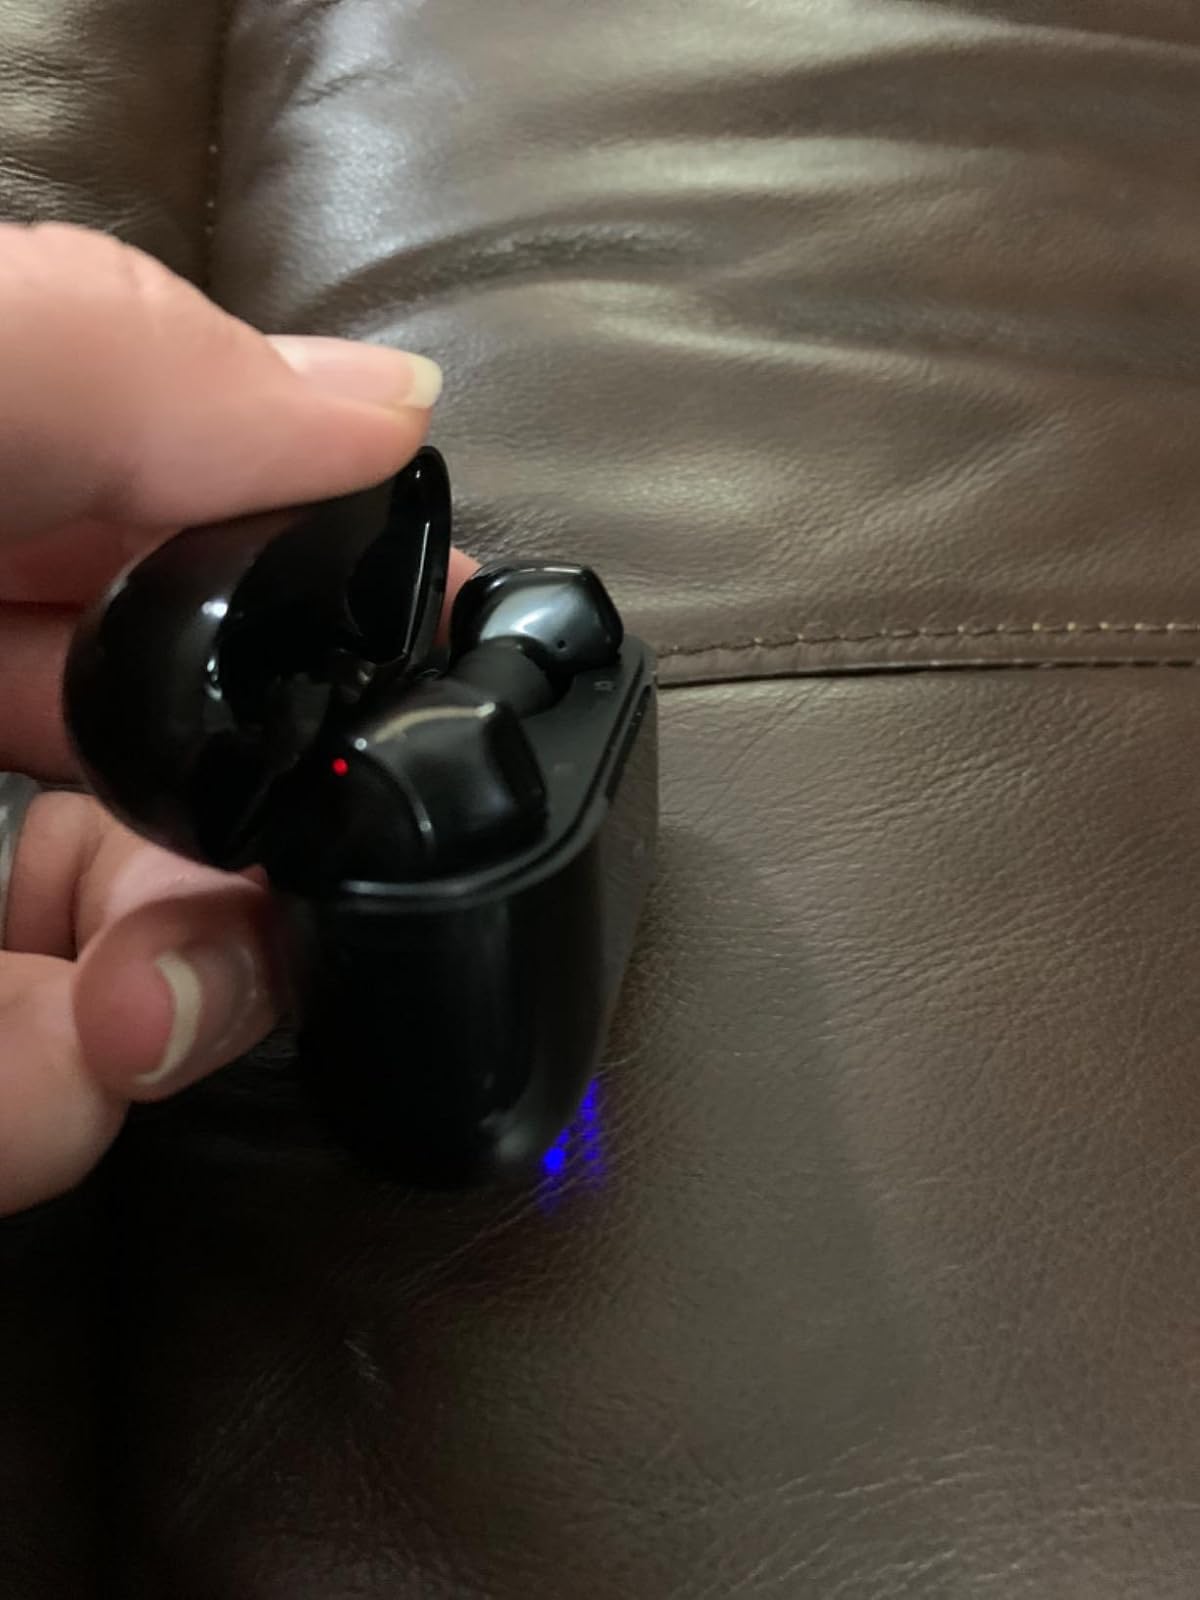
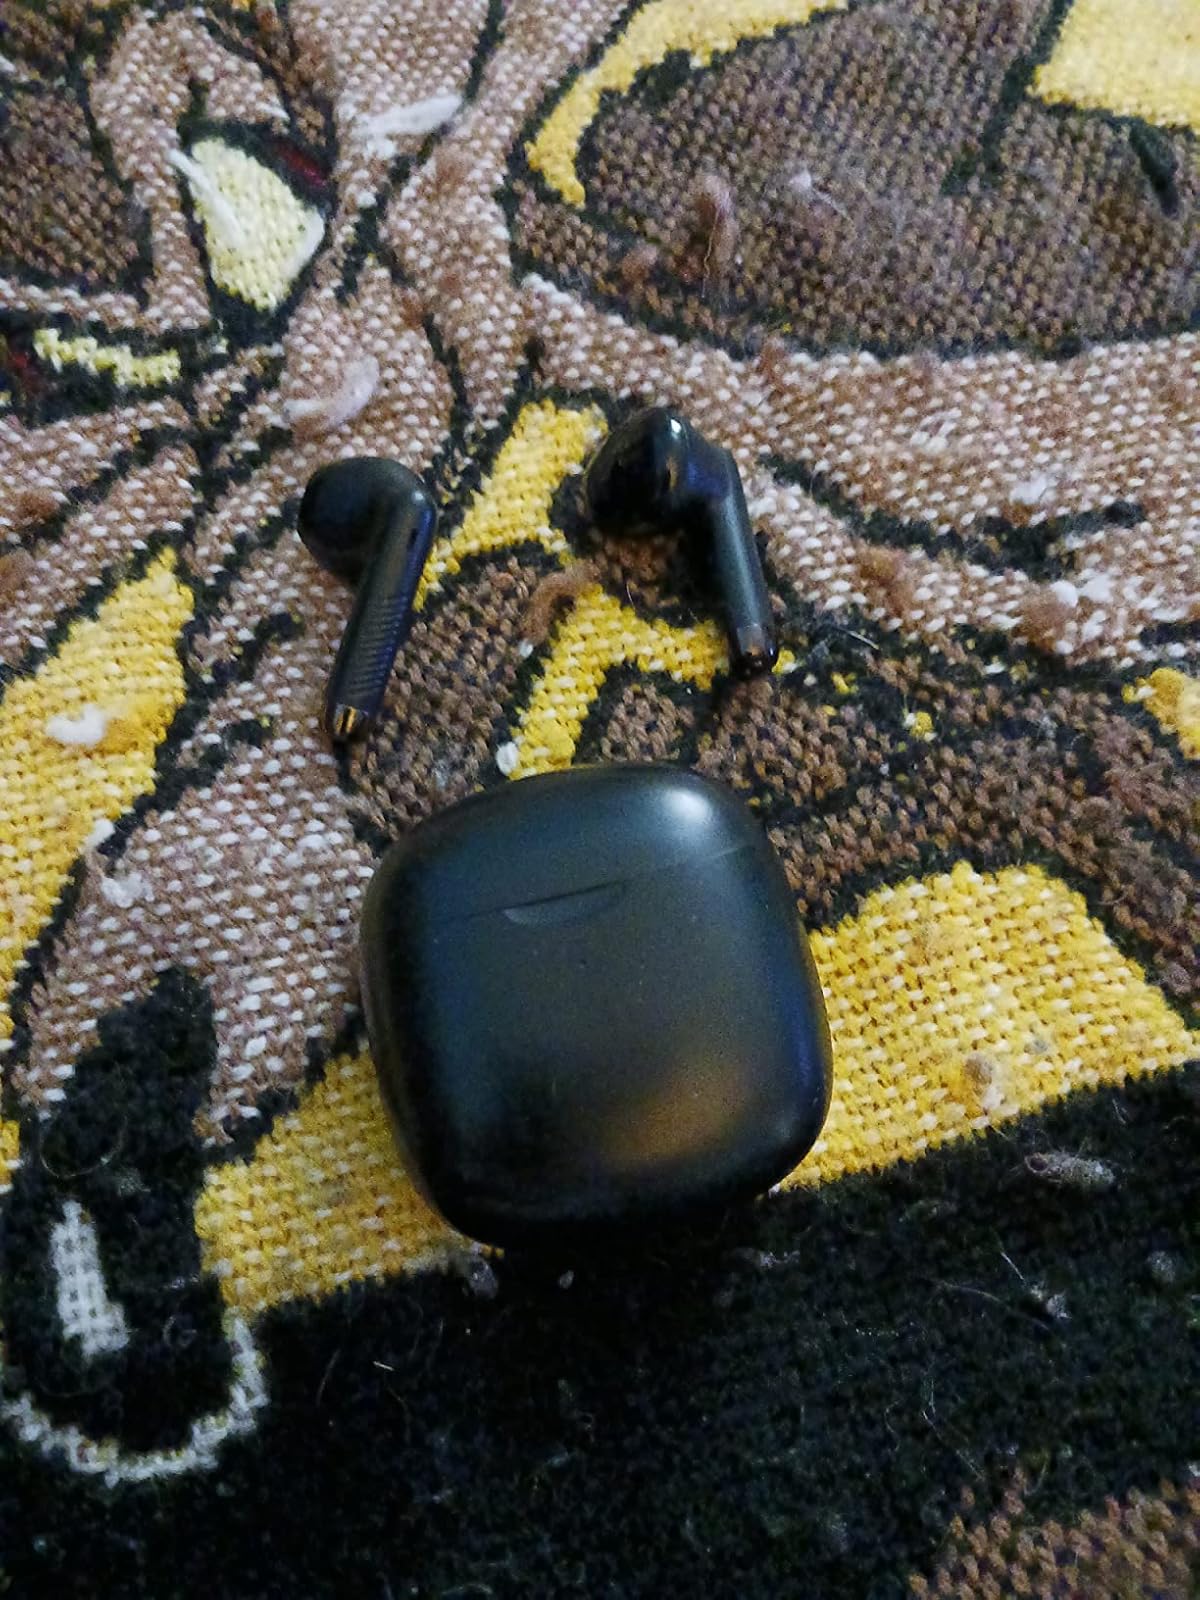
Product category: earbuds
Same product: no